Thabo Sefolosha

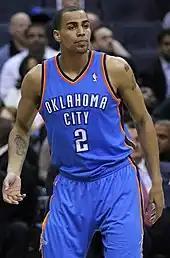

On February 19, 2009, the trade deadline, Sefolosha was traded by the Bulls to the Oklahoma City Thunder for Denver's 2009 first-round draft pick, which Chicago used to draft Taj Gibson. Sefolosha was selected to the All-NBA Defensive Second Team for the 2009–10 NBA season.